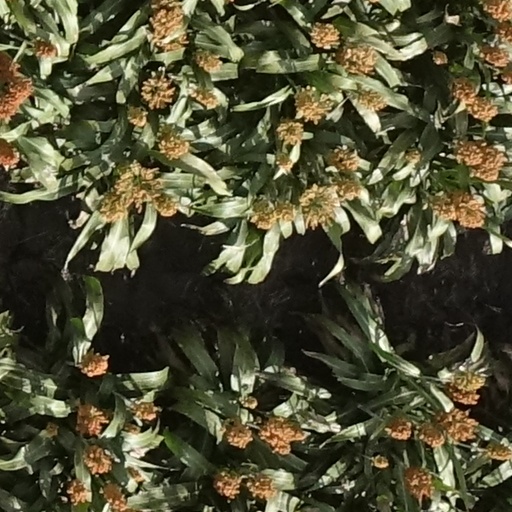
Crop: sorghum